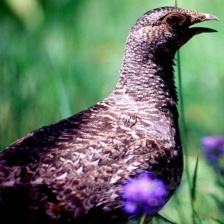
Species: BLUE GROUSE
Scientific name: DENDRAGAPUS OBSCURUS
ImageNet parent category: black_grouse